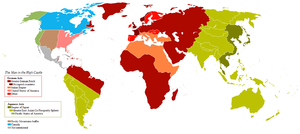
Dans la fiction, l’uchronie est un genre qui repose sur le principe de la réécriture de l’Histoire à partir de la modification du passé. « Uchronie » est un néologisme du XIXᵉ siècle créé par Charles Renouvier fondé sur le modèle d’utopie, avec un « u » pour « ou » préfixe de négation et « chronos » : étymologiquement, le mot désigne donc un « non-temps », un temps qui n’existe pas. On utilise également l’anglicisme « histoire alternative ». On dit parfois que l'histoire contrefactuelle et l'uchronie se distinguent par la prééminence donnée soit à l'événement déclencheur, soit à ses suites fictives, ce qui est loin d'être admis par beaucoup d'amateurs.